List of birds of Guatemala

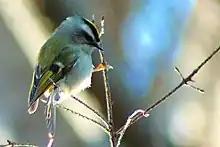
Golden-crowned kinglet

Bushtits are a group of small passerine birds with medium to long tails. They make woven bag nests in trees. Most eat a mixed diet which includes insects.